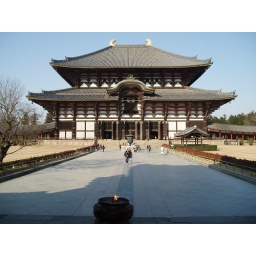
This is the largest wooden building in the world! (no I didn't do the Guiness Book of World Records tour...)